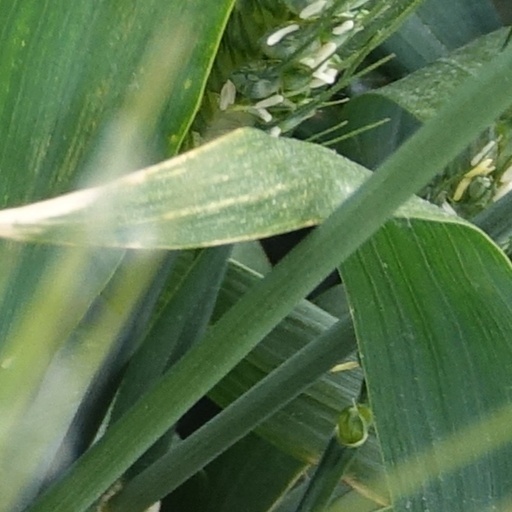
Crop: wheat